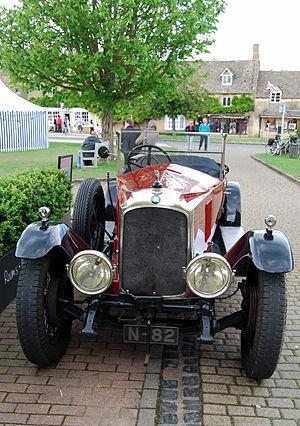
La Vauxhall 30-98 est une voiture fabriquée par Vauxhall à Luton, Bedfordshire entre 1913 et 1927. À l'époque, la configuration la plus connue fut la Vauxhall Velox standard à quatre places à carrosserie ouverte « randonneuse ». La description de Vauxhall même était la 30-98 hp Vauxhall-Velox voiture sportive. La 30-98 est également connue par les amateurs de Vauxhall sous le code châssis « E ».